Roman walls of Verona

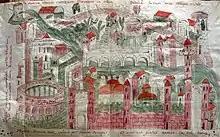
The Raterian Iconography makes it possible to trace the Republican and Imperial walls (in bright green) and those built by Theodoric (pinkish)

Around the beginning of the 6th century, a second city wall was commissioned by Theodoric, who devoted great attention to the city, on the left side of the Adige, which made a system with the older curtain wall of late Republican origin, placed about ten meters further inland. At the same time, ravelins were introduced in front of Porta Borsari and Porta Leoni, and the walls that Emperor Gallienus had built around the Veronese amphitheater were raised. The extensions and this second curtain wall were made, like the Gallienian one, through the use of spoil materials, although in this case the construction was less hasty and the construction technique of decidedly more careful workmanship.